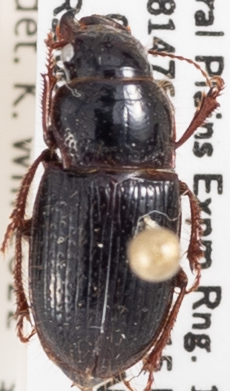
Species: Piosoma setosum
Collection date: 2021-06-09
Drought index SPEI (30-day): -0.32
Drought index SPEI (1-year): -0.39
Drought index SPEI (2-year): -0.46